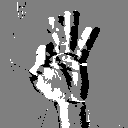
ASL letter: f